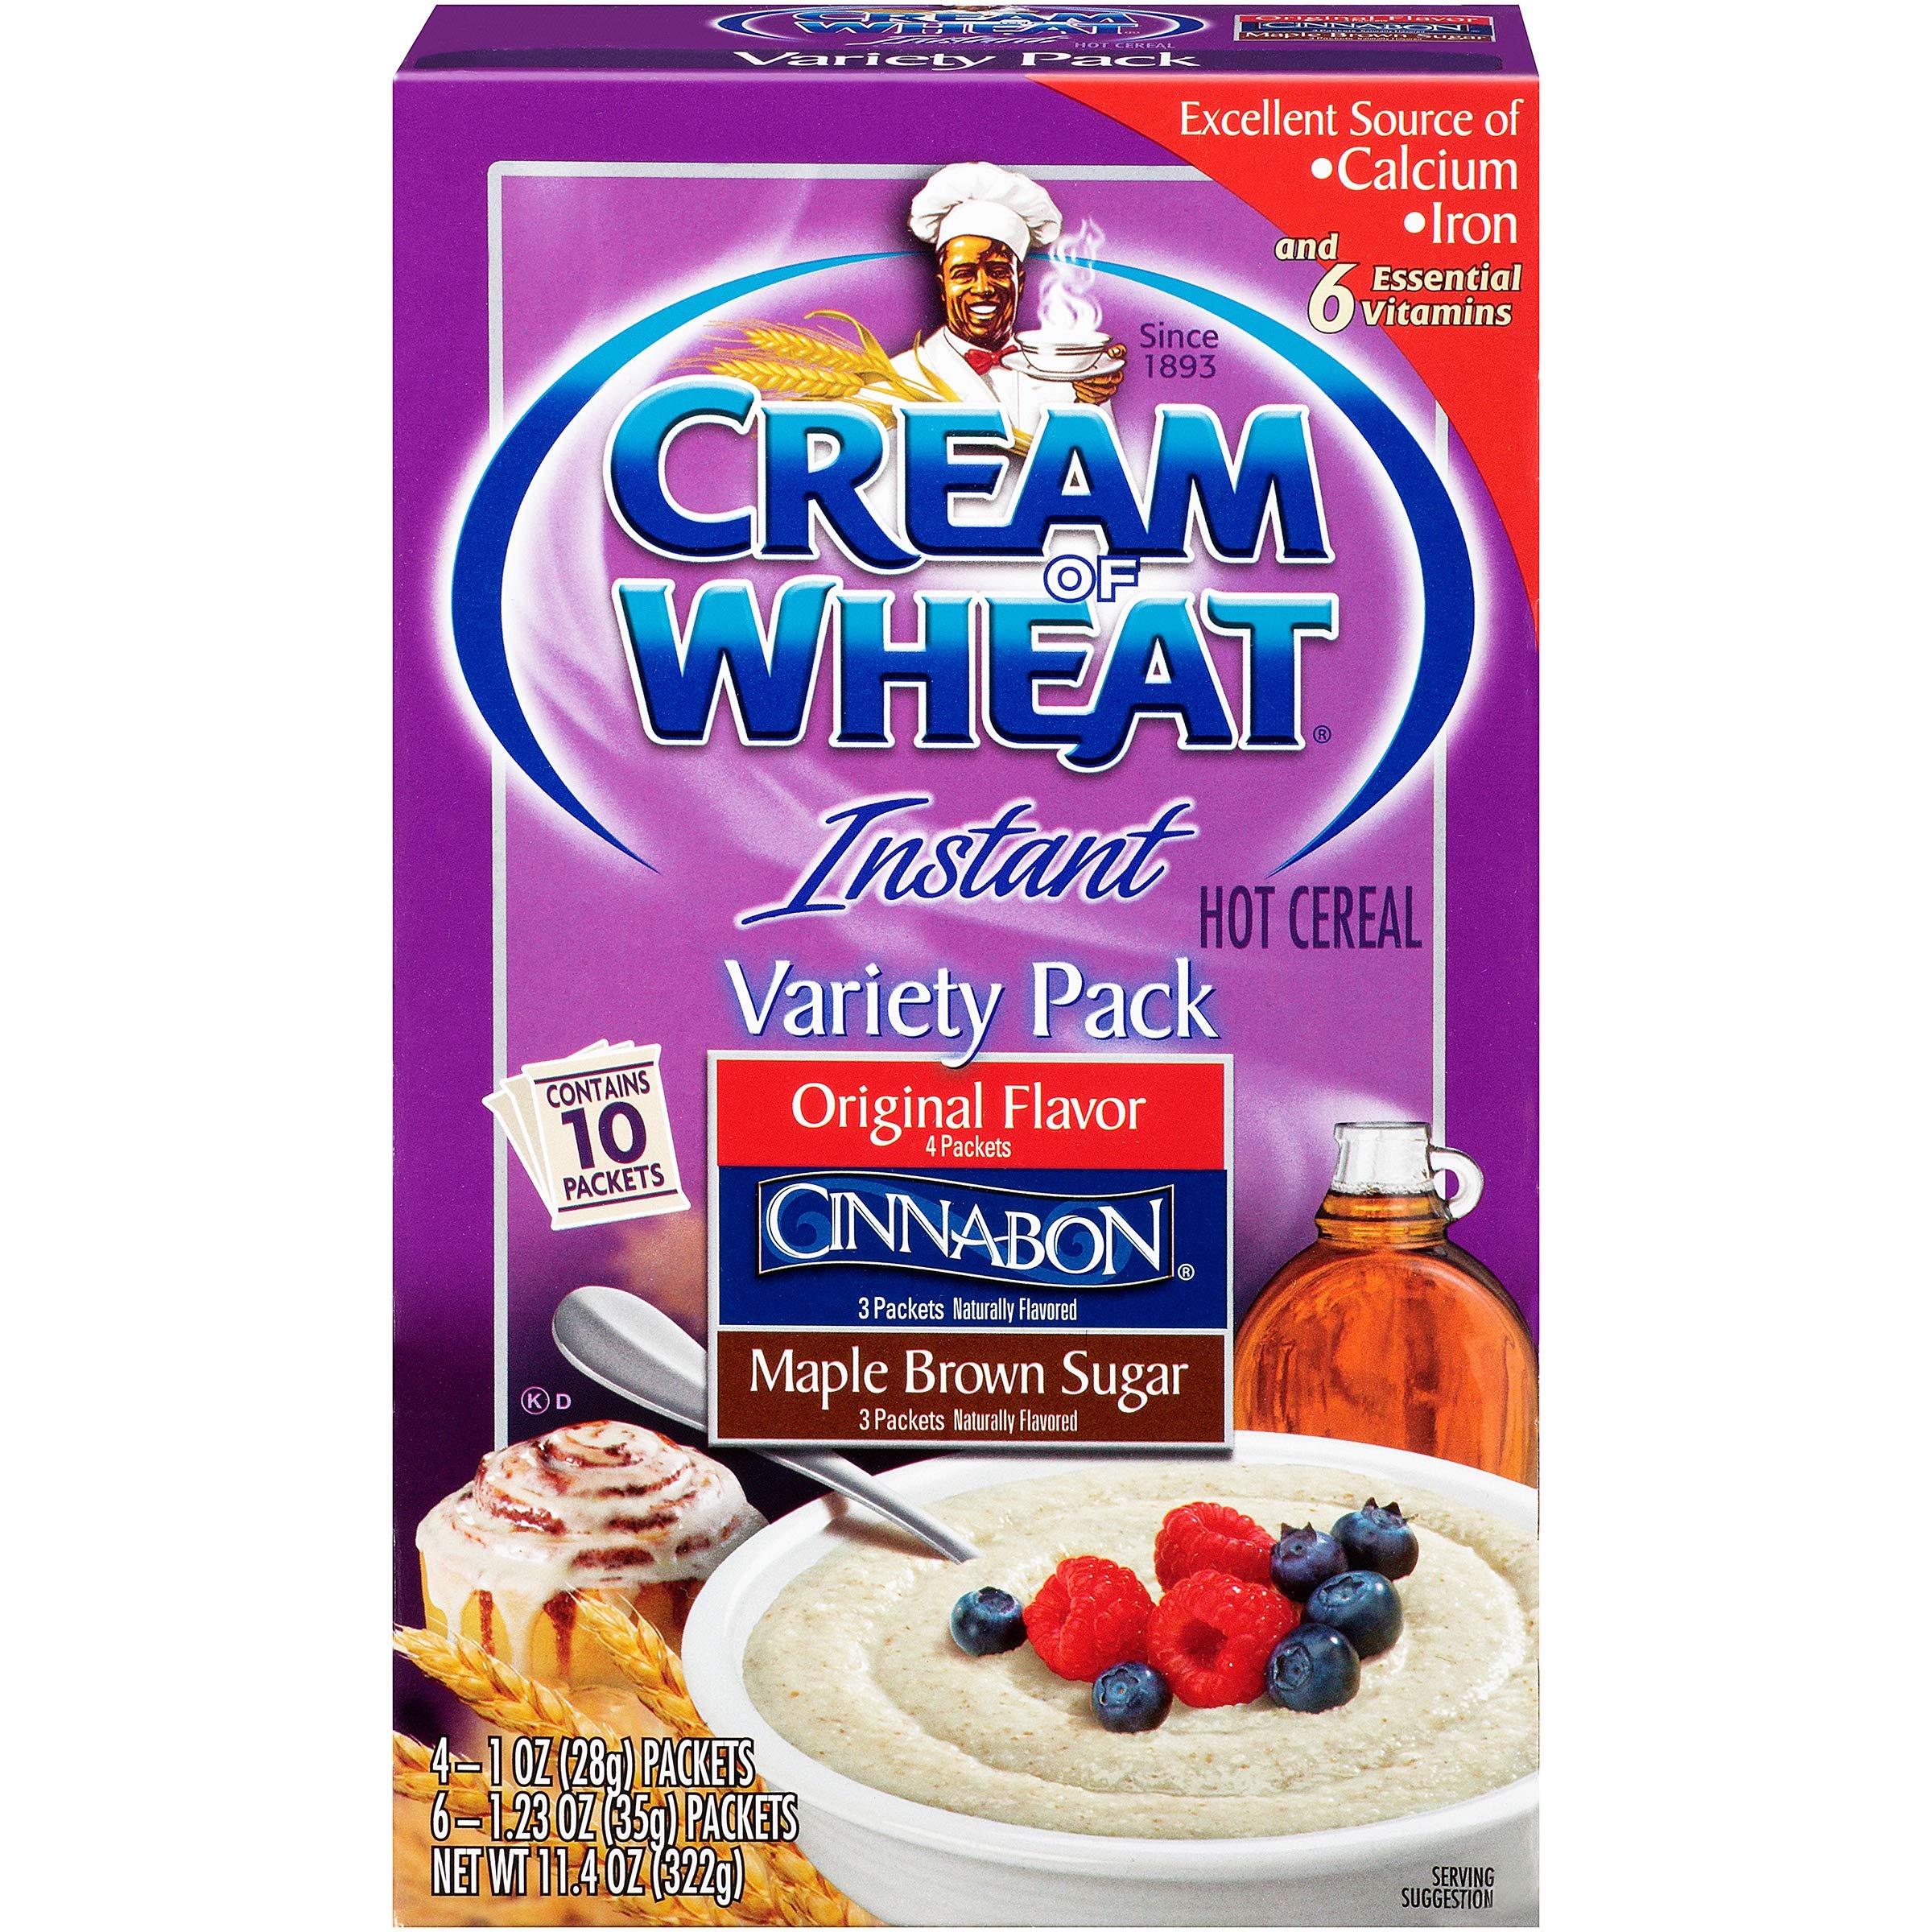
Item Name: Cream of Wheat, Hot Cereal, Variety Pack, 11.4 Ounce
Bullet Point 1: Full of hearty goodness
Bullet Point 2: Great for those busy week day mornings
Bullet Point 3: An excellent source of iron
Bullet Point 4: Contains 4 original, 3 cinnabon and 3 maple brown sugar
Bullet Point 5: Made in the USA
Value: 11.4
Unit: Ounce

Price: 12.49